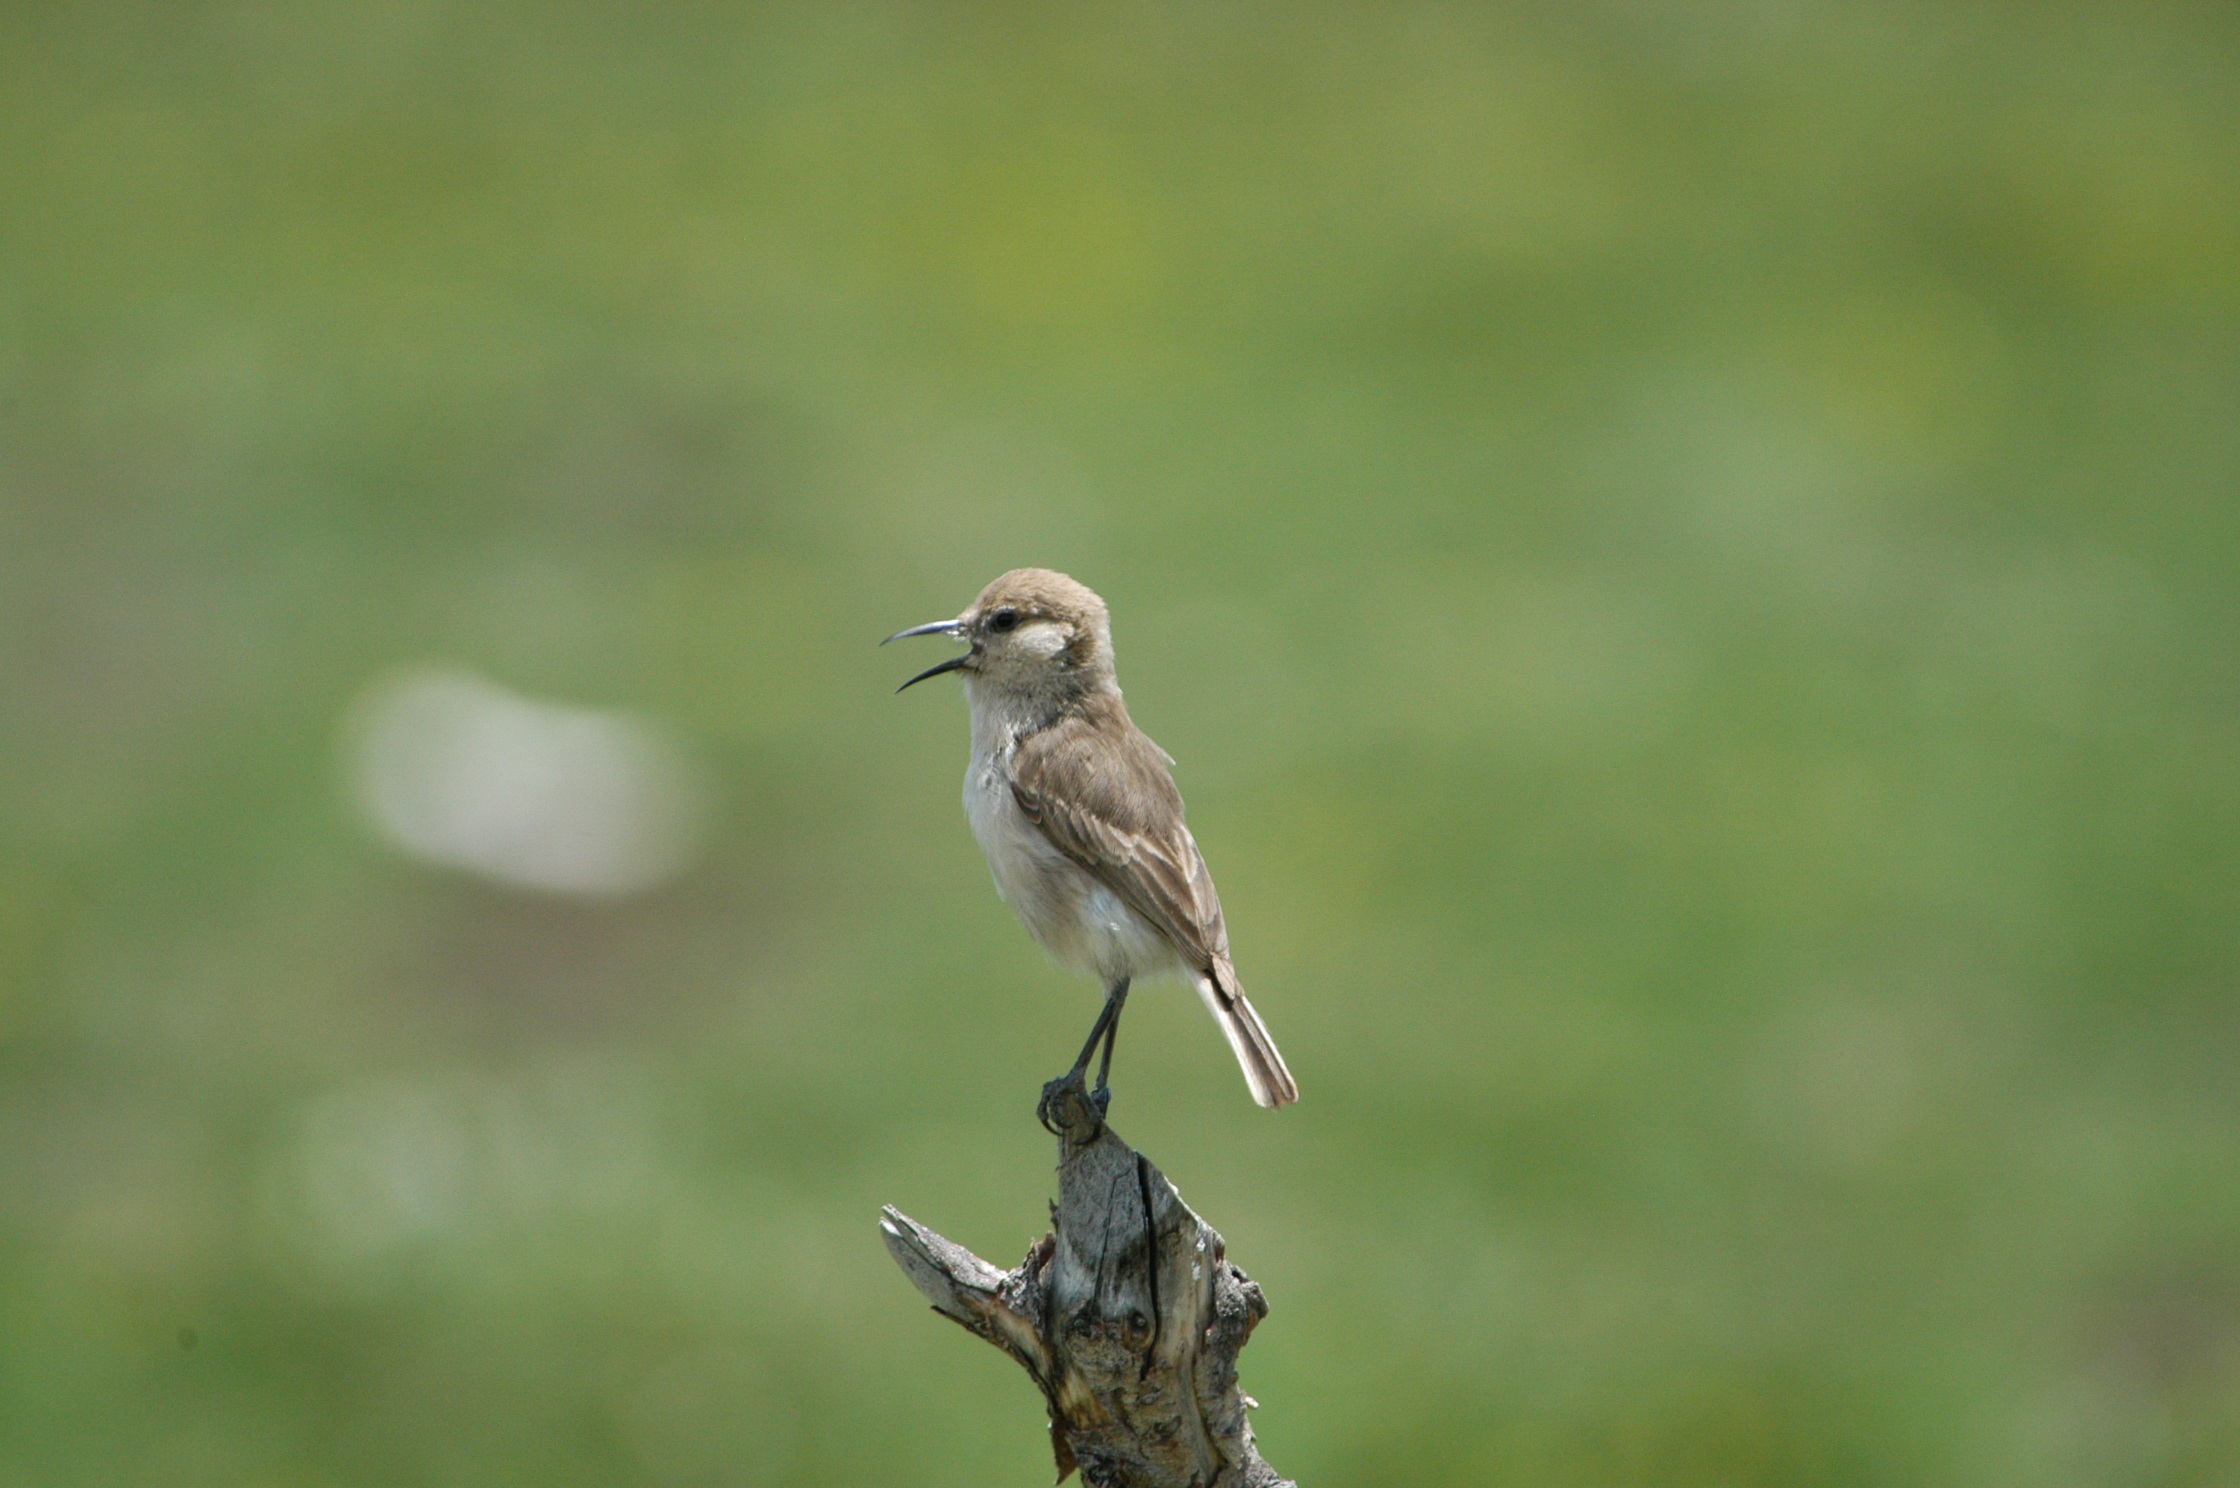
nature, branch, bird, wildlife, beak, fauna, grassland, vertebrate, sparrow, wild bird, lark, house sparrow, ruoergai, perching bird